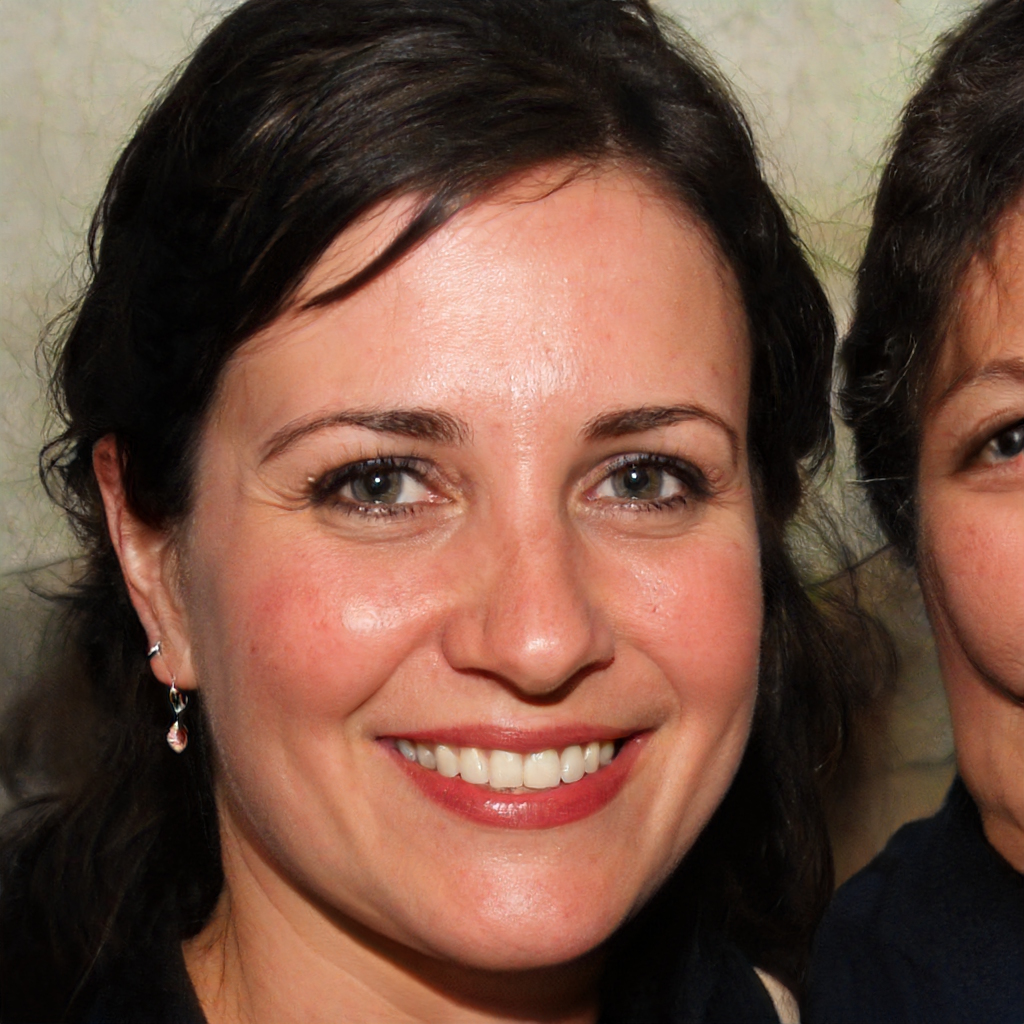
Label: Colored